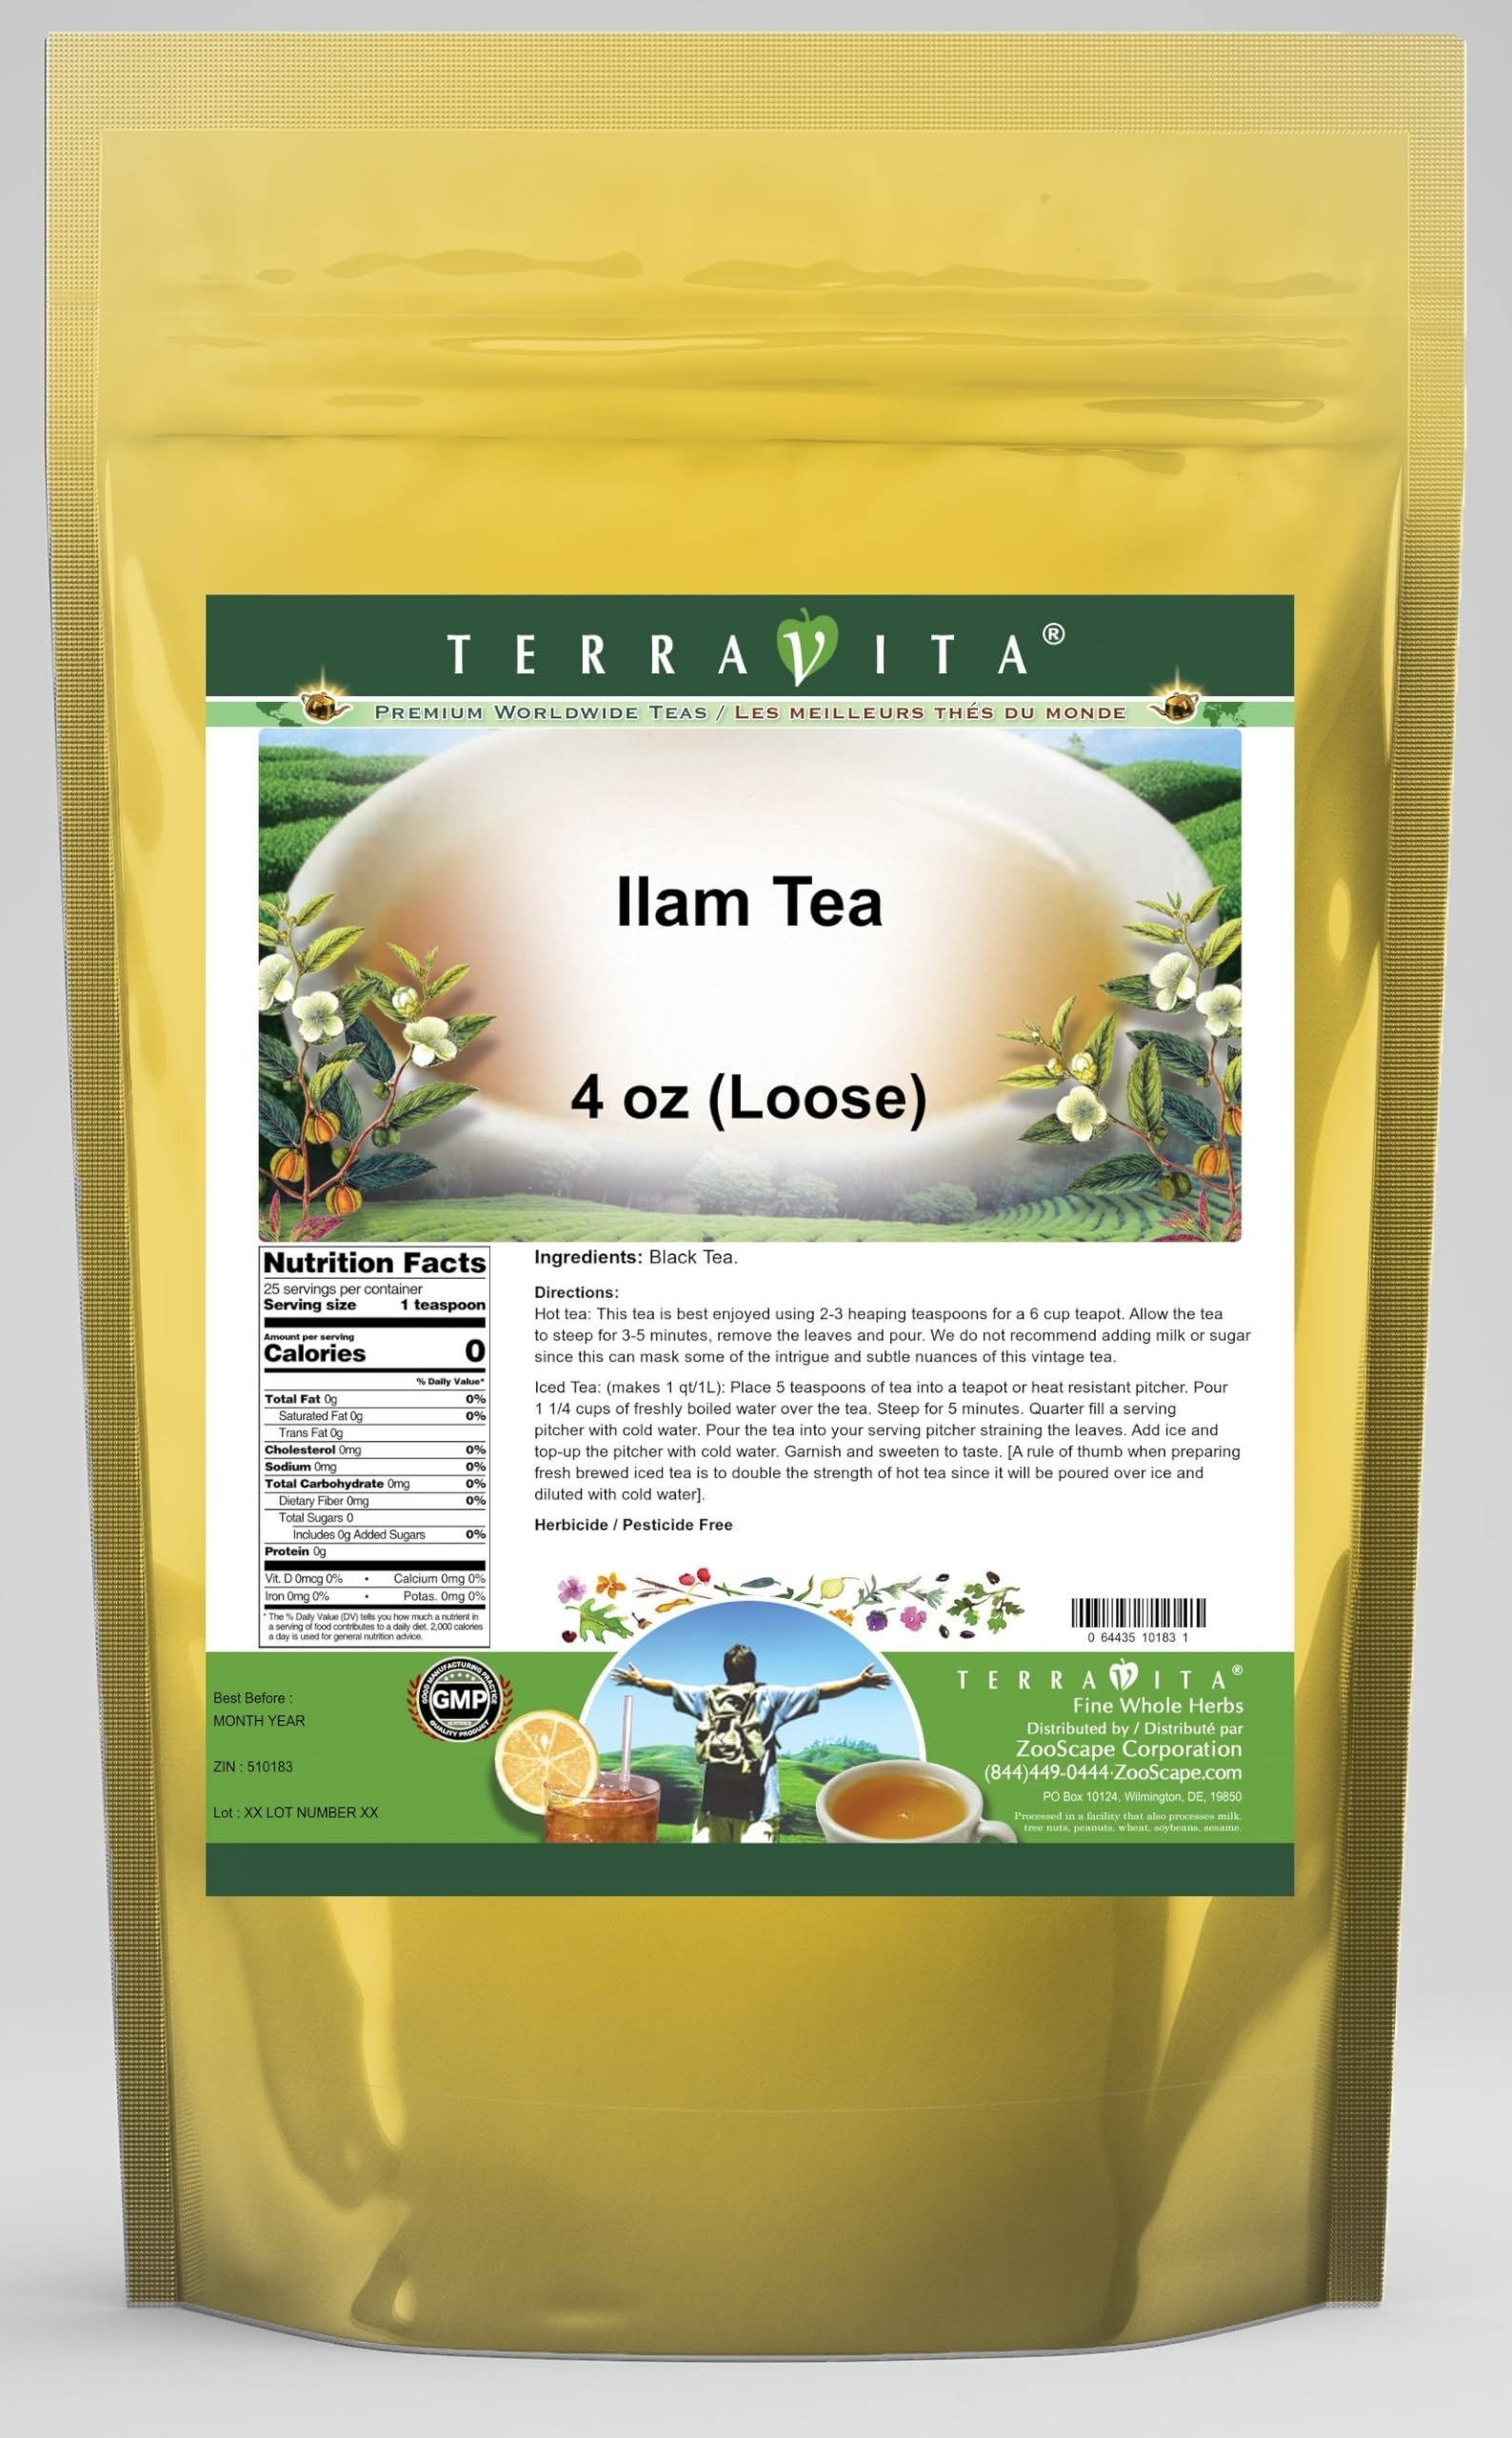
Item Name: Ilam Tea (Loose) (4 oz, ZIN: 510183) - 2 Pack
Bullet Point 1: Ilam Tea (Loose) (4 oz, ZIN: 510183)
Bullet Point 2: No fillers.
Bullet Point 3: Manufacturer: TerraVita
Bullet Point 4: Size: 4 oz
Bullet Point 5: Loose Leaf Herbal Tea - Packed in a convenient upright pouch!
Product Description: Ilam Tea (Loose) (4 oz, ZIN: 510183)<BR><BR>Packaged in the United States in a GMP certified facility (Good Manufacturing Practice).<BR><BR>No fillers.<BR><BR>Manufacturer: TerraVita<BR><BR>Size: 4 oz<BR><BR>Loose Leaf Herbal Tea - Packed in a convenient upright pouch!<BR><BR>Ingredients: Black Tea
Value: 8.0
Unit: Ounce

Price: 78.69